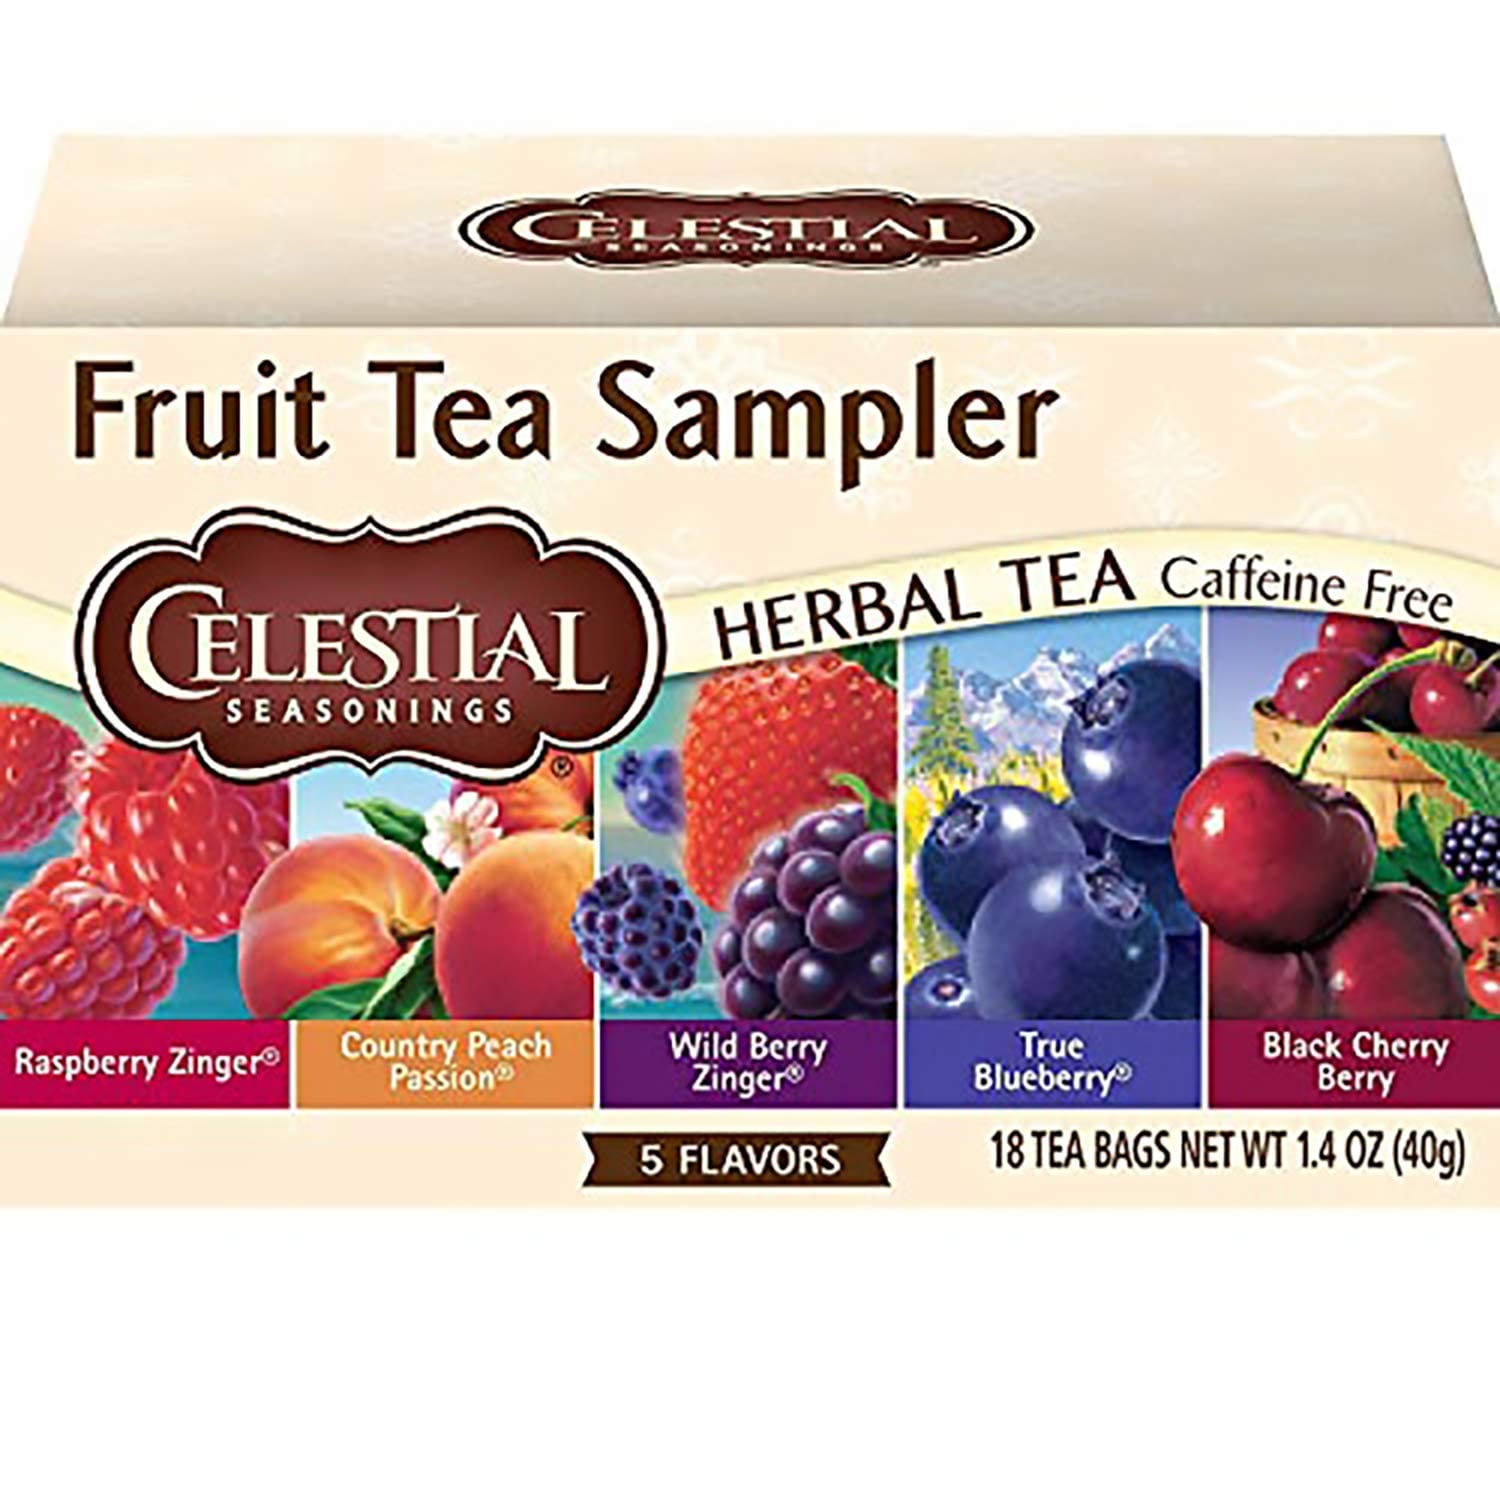
Item Name: Celestial Seasonings Seasonings Fruit Tea Sampler, 18 ct
Value: nan
Unit: None

Price: 3.39